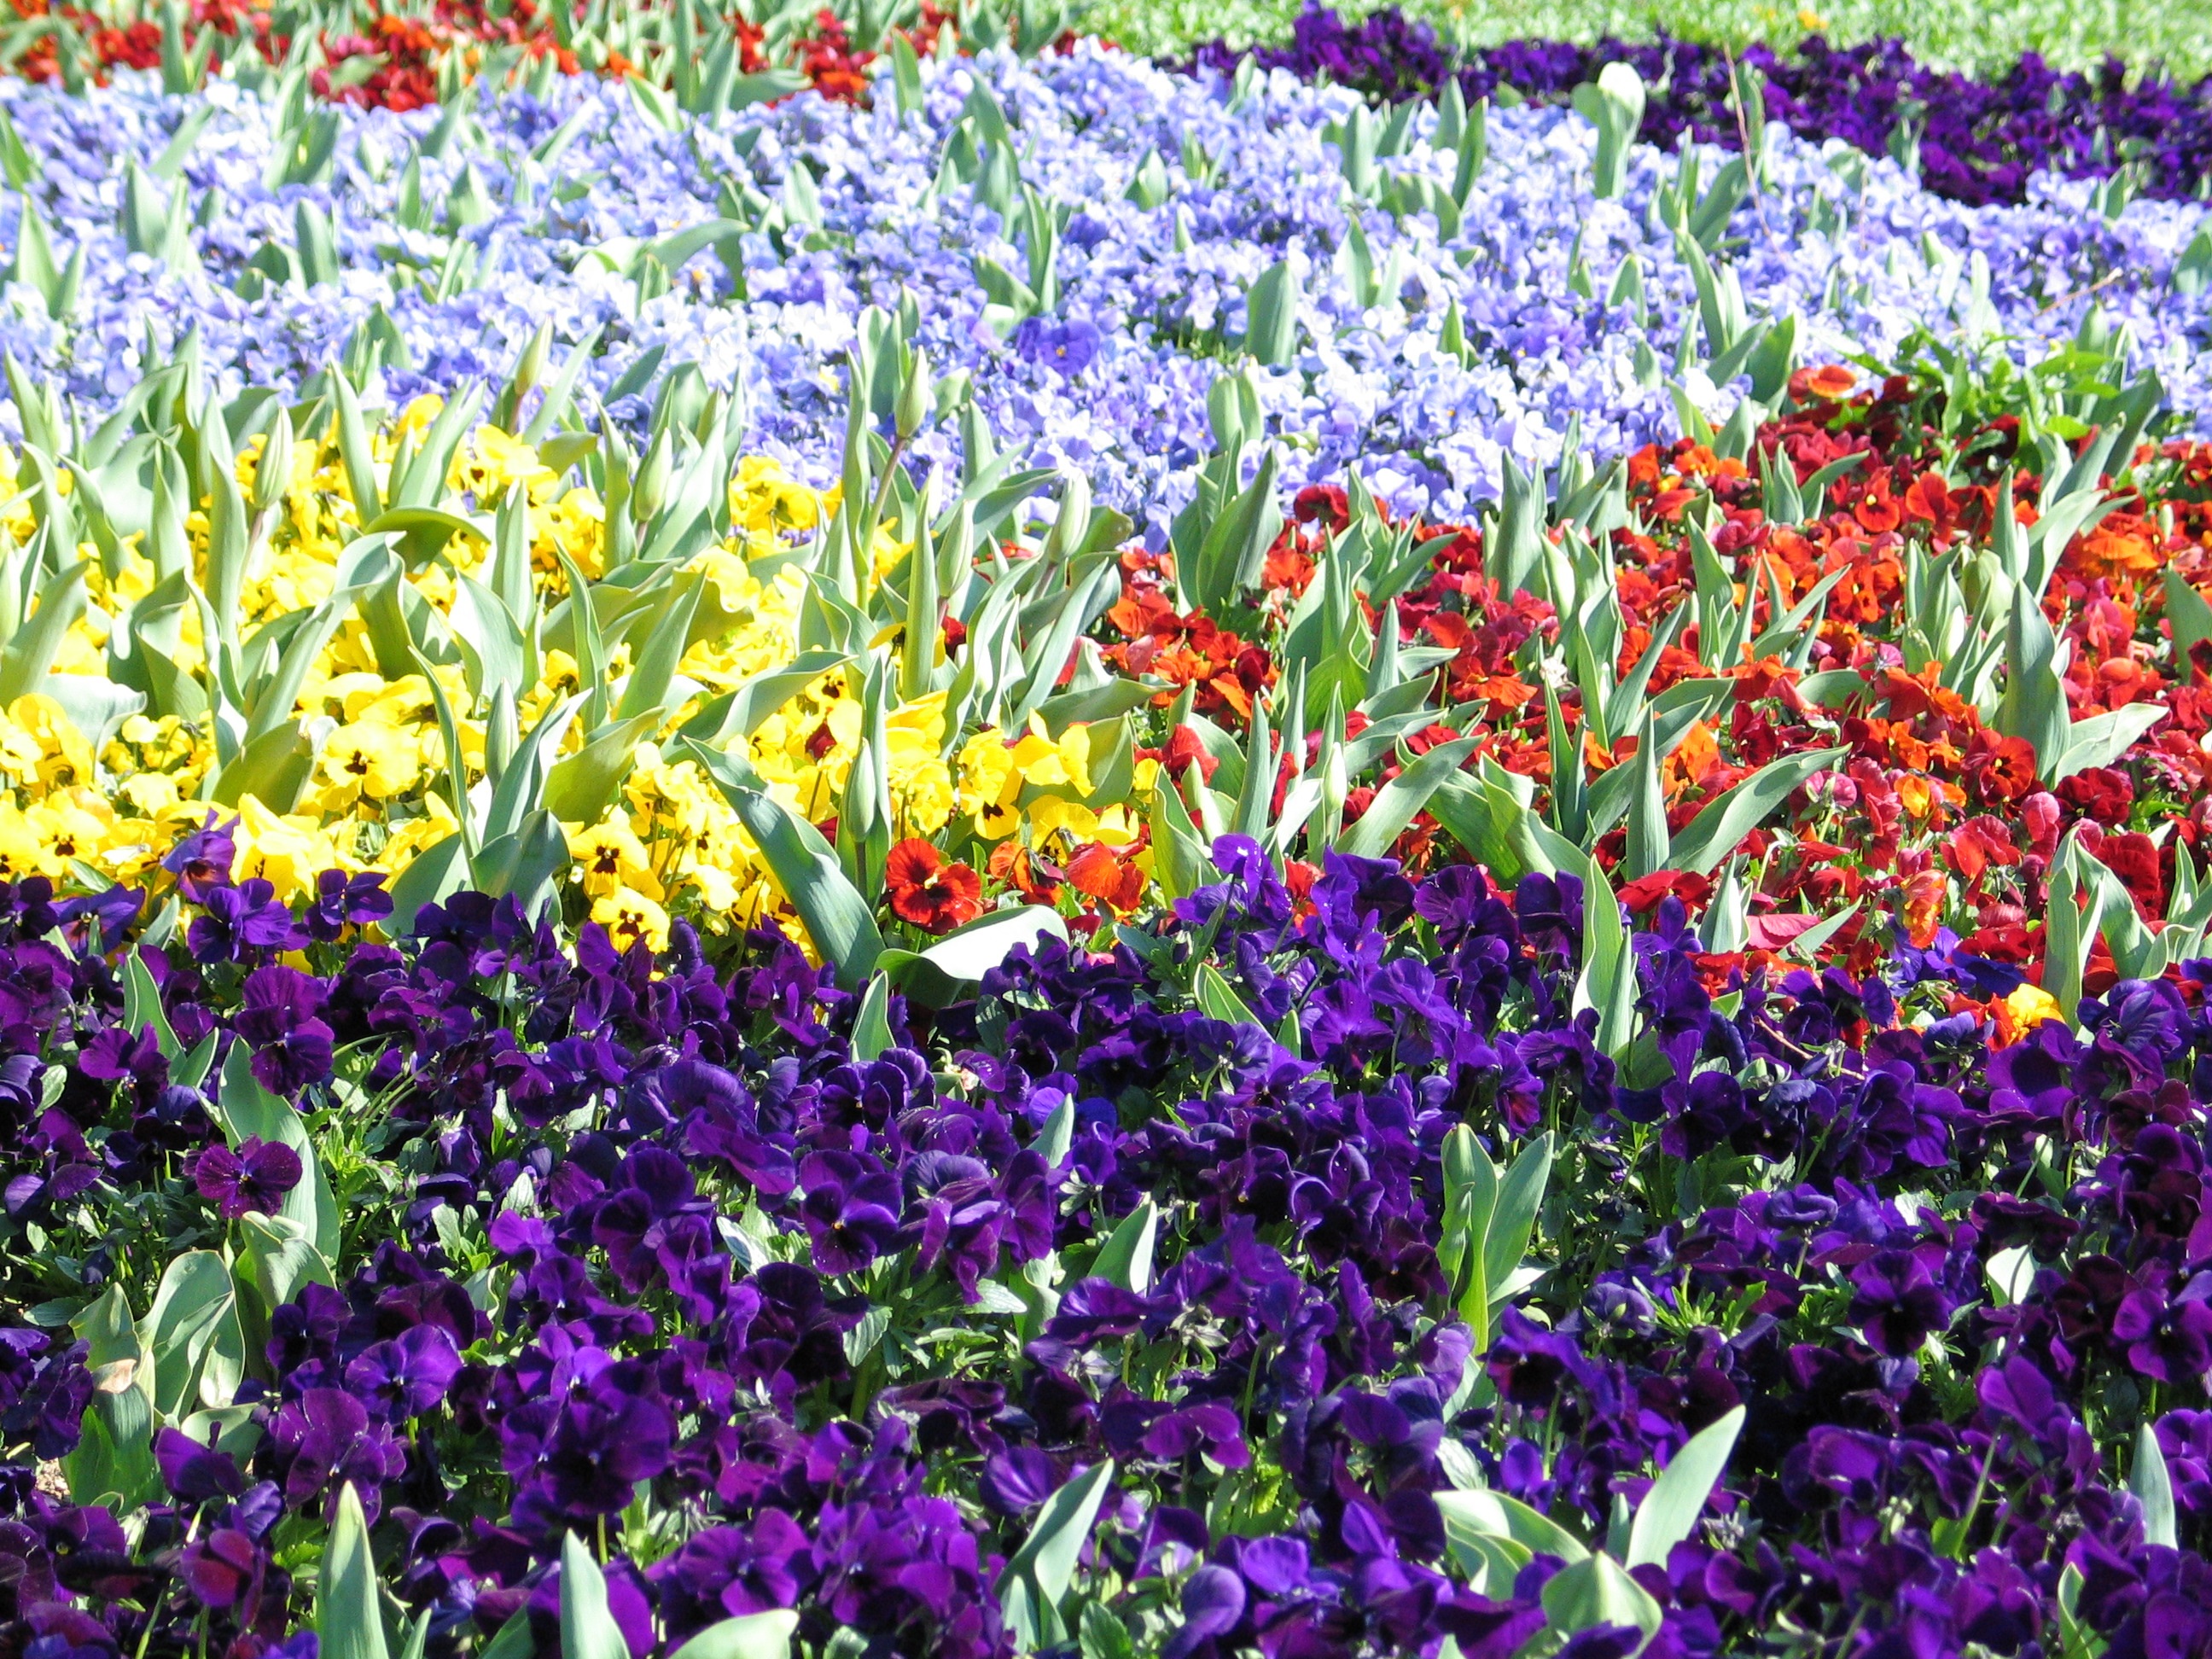
plant, meadow, flower, red, colorful, flora, wildflower, flowers, iris, crocus, flower meadow, flowering plant, land plant, violet family, english lavender, iris family